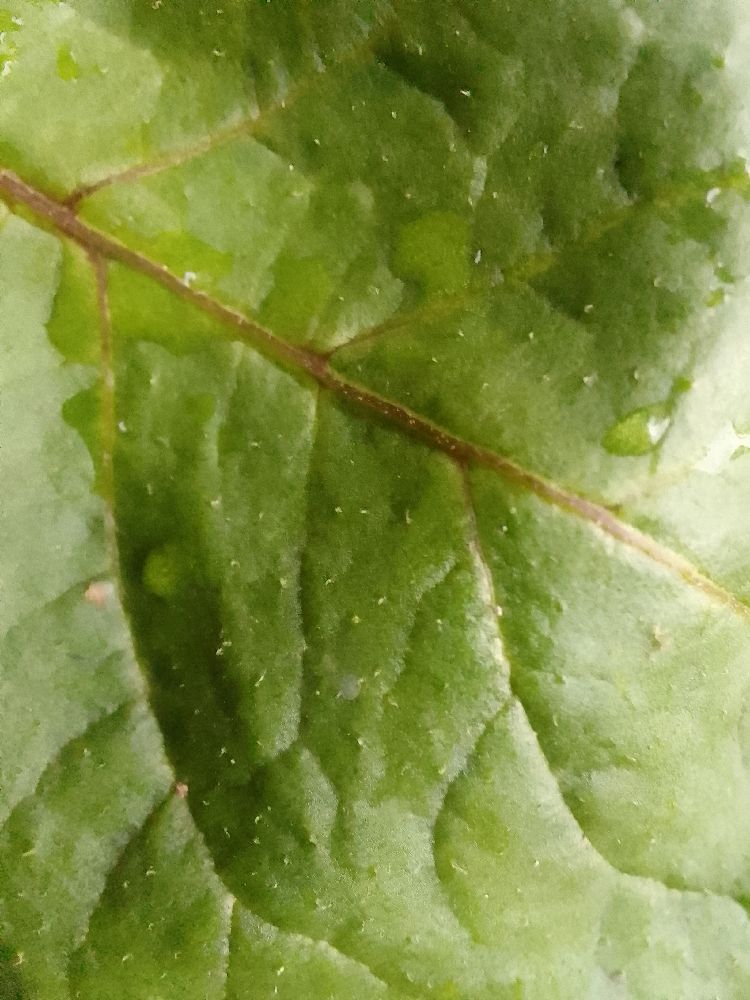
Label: Healthy